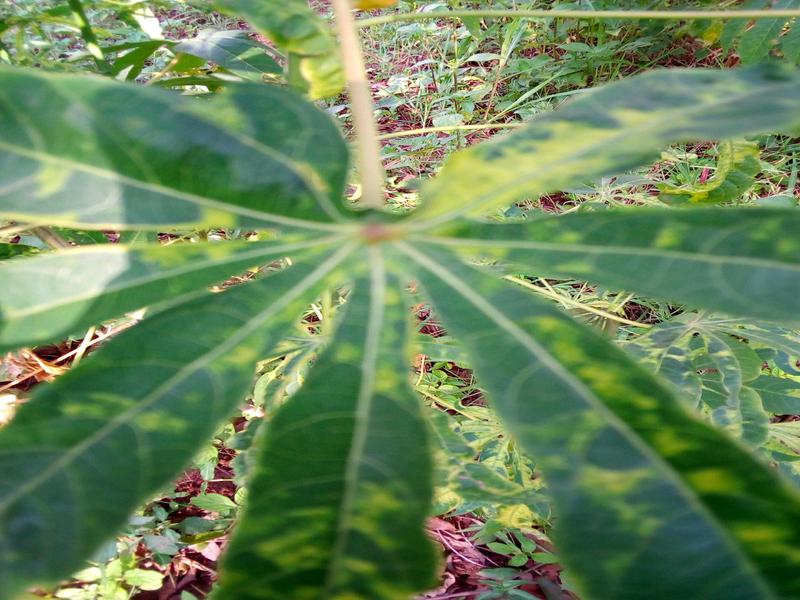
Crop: cassava
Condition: mosaic_disease